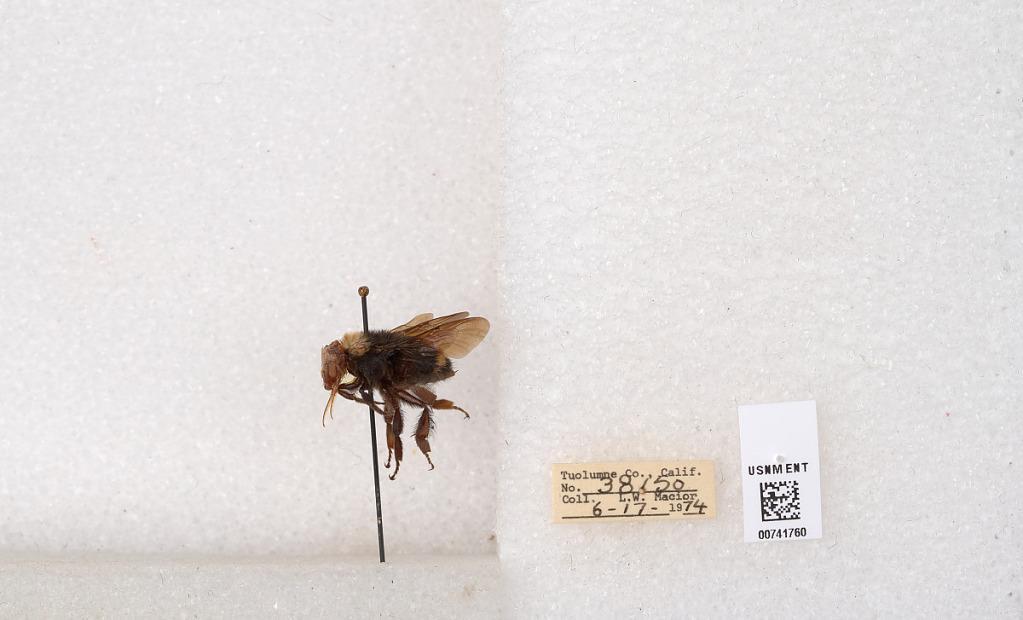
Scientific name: Bombus (Pyrobombus) vosnesenskii Radoszkowski
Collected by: L. Macior
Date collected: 1974-6-17
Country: United States
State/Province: California
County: Tuolumne
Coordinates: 37.9712, -120.228